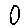
Label: 0